2015 Cricket World Cup final

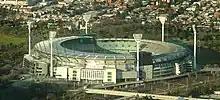
The Melbourne Cricket Ground, venue for the final

Australia entered the final as strong favourites to win. Australia had a strong record at home, winning 24 of their last 26 games and former Australian cricketer Matthew Hayden suggested New Zealand would struggle with the larger field size at the Melbourne Cricket Ground (MCG), especially after playing all their tournament games on the smaller New Zealand grounds. Additionally, Australia had a much stronger record at the World Cup, having already won it four times. At the MCG Australia had won their last six matches, although they did lose the last time they played New Zealand there in 2009. Former Australia captain Ricky Ponting stated that Australia were overwhelming favourites and one could not find a weakness in the Australian team.